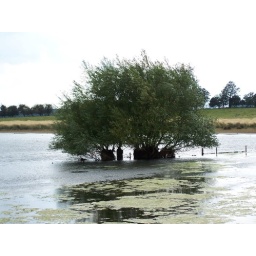
a tree in a lake